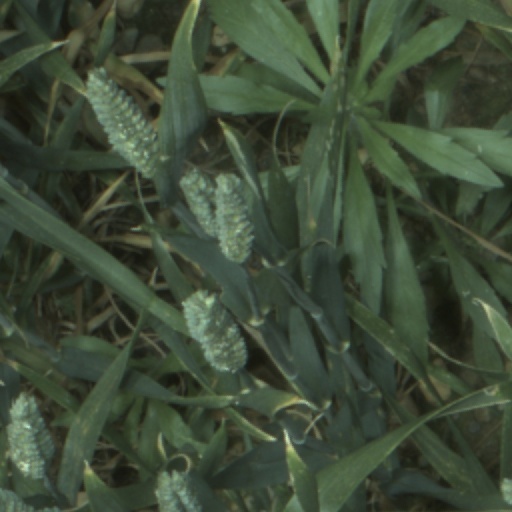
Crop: wheat